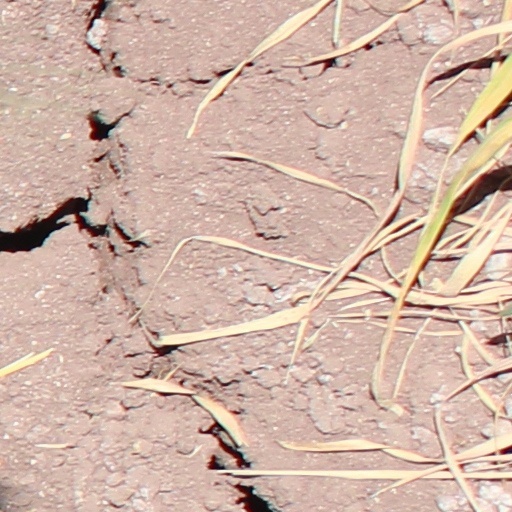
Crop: wheat